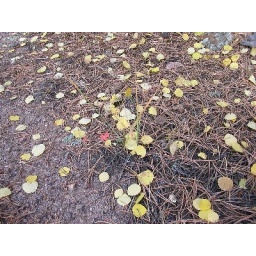
forest floor in the fall at 8600 feet.